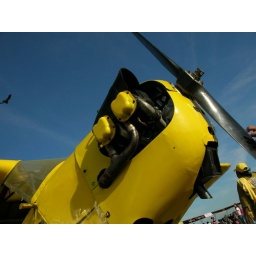
an interesting blotch of yellow against the very blue sky, this piper cub plane